Barnacle goose myth

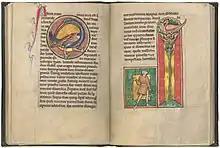
Halcyon Morgan Bestiary M8177019v

Lankester claimed that drawings, often seen on Mycenaean pottery, were an "interpretation" by contemporary artists of the features of "typical geese". Lankester pointing out the way the Barnacle Geese were represented, wrote that the solution was: